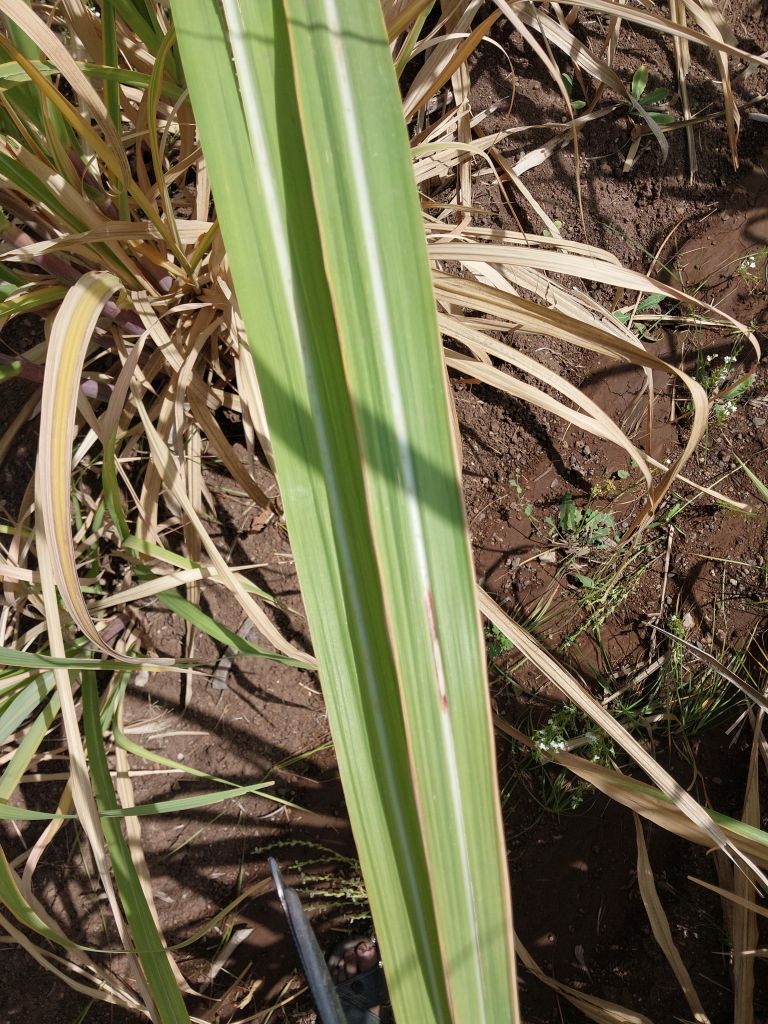
Label: Brown Spot